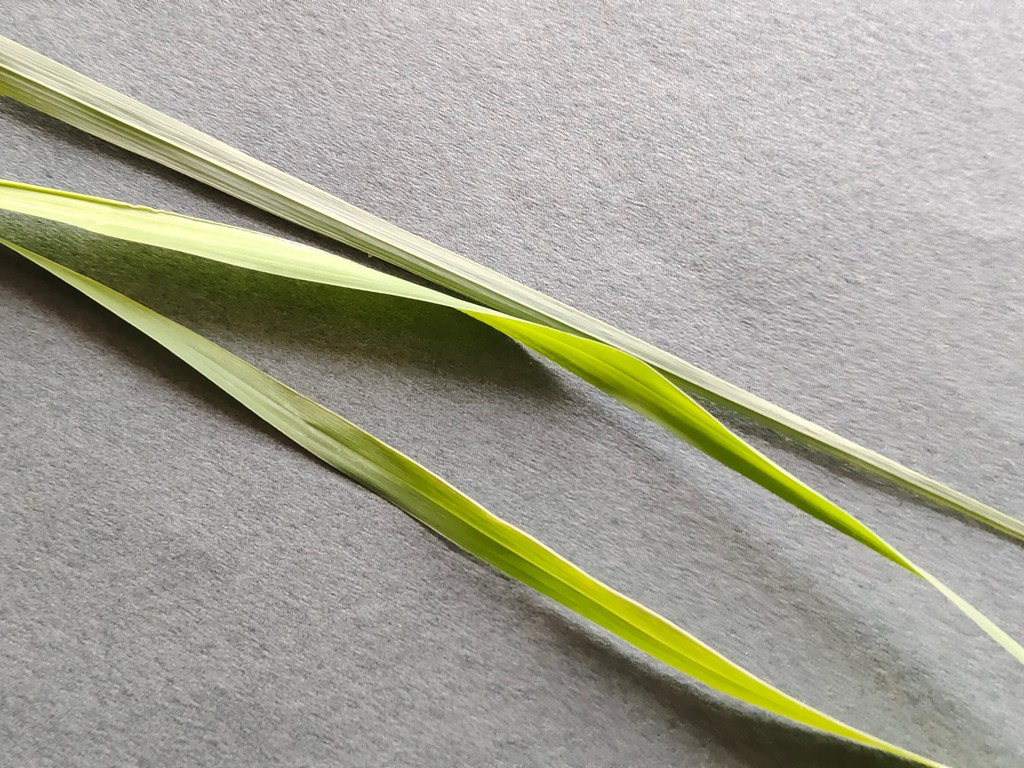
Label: Healthy